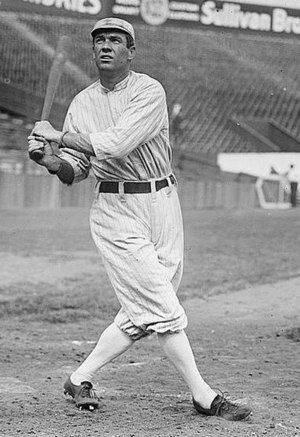
Tris Speaker
Tristram E. Speaker var en amerikansk professionel baseballspiller, der er kendt som en af de bedste offensive og defensive centerfielders i baseballhistorien. Han blev valgt ind i Baseball Hall of Fame i 1937. I 1999 opnåede han en 27. plads på en liste udarbejdet af The Sporting News over alle tiders 100 bedste baseballspillere, og baseballanalytikeren Bill James kårede Speaker som den fjerdebedste centerfielder nogensinde i sin New Historical Baseball Abstract i 2001. Speaker er indehaveren af rekorden for flest doubles i karrieren med 792, og han præsterede det femtehøjeste samlede batting average i historien. Desuden vandt han American Leagues MVP-pris i 1912 som ligaens mest værdifulde spiller, efter han havde ført ligaen med hensyn til home runs og on base percentage.